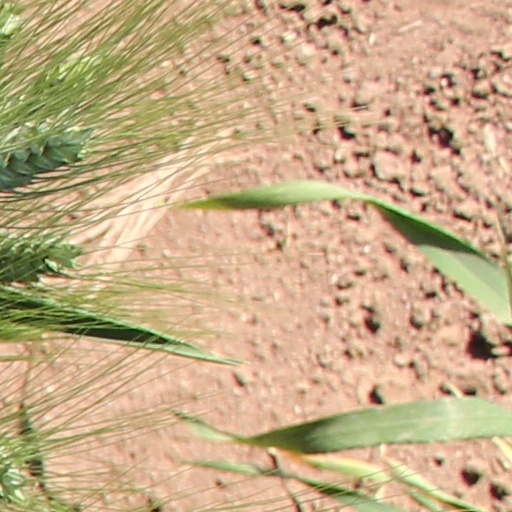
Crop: wheat